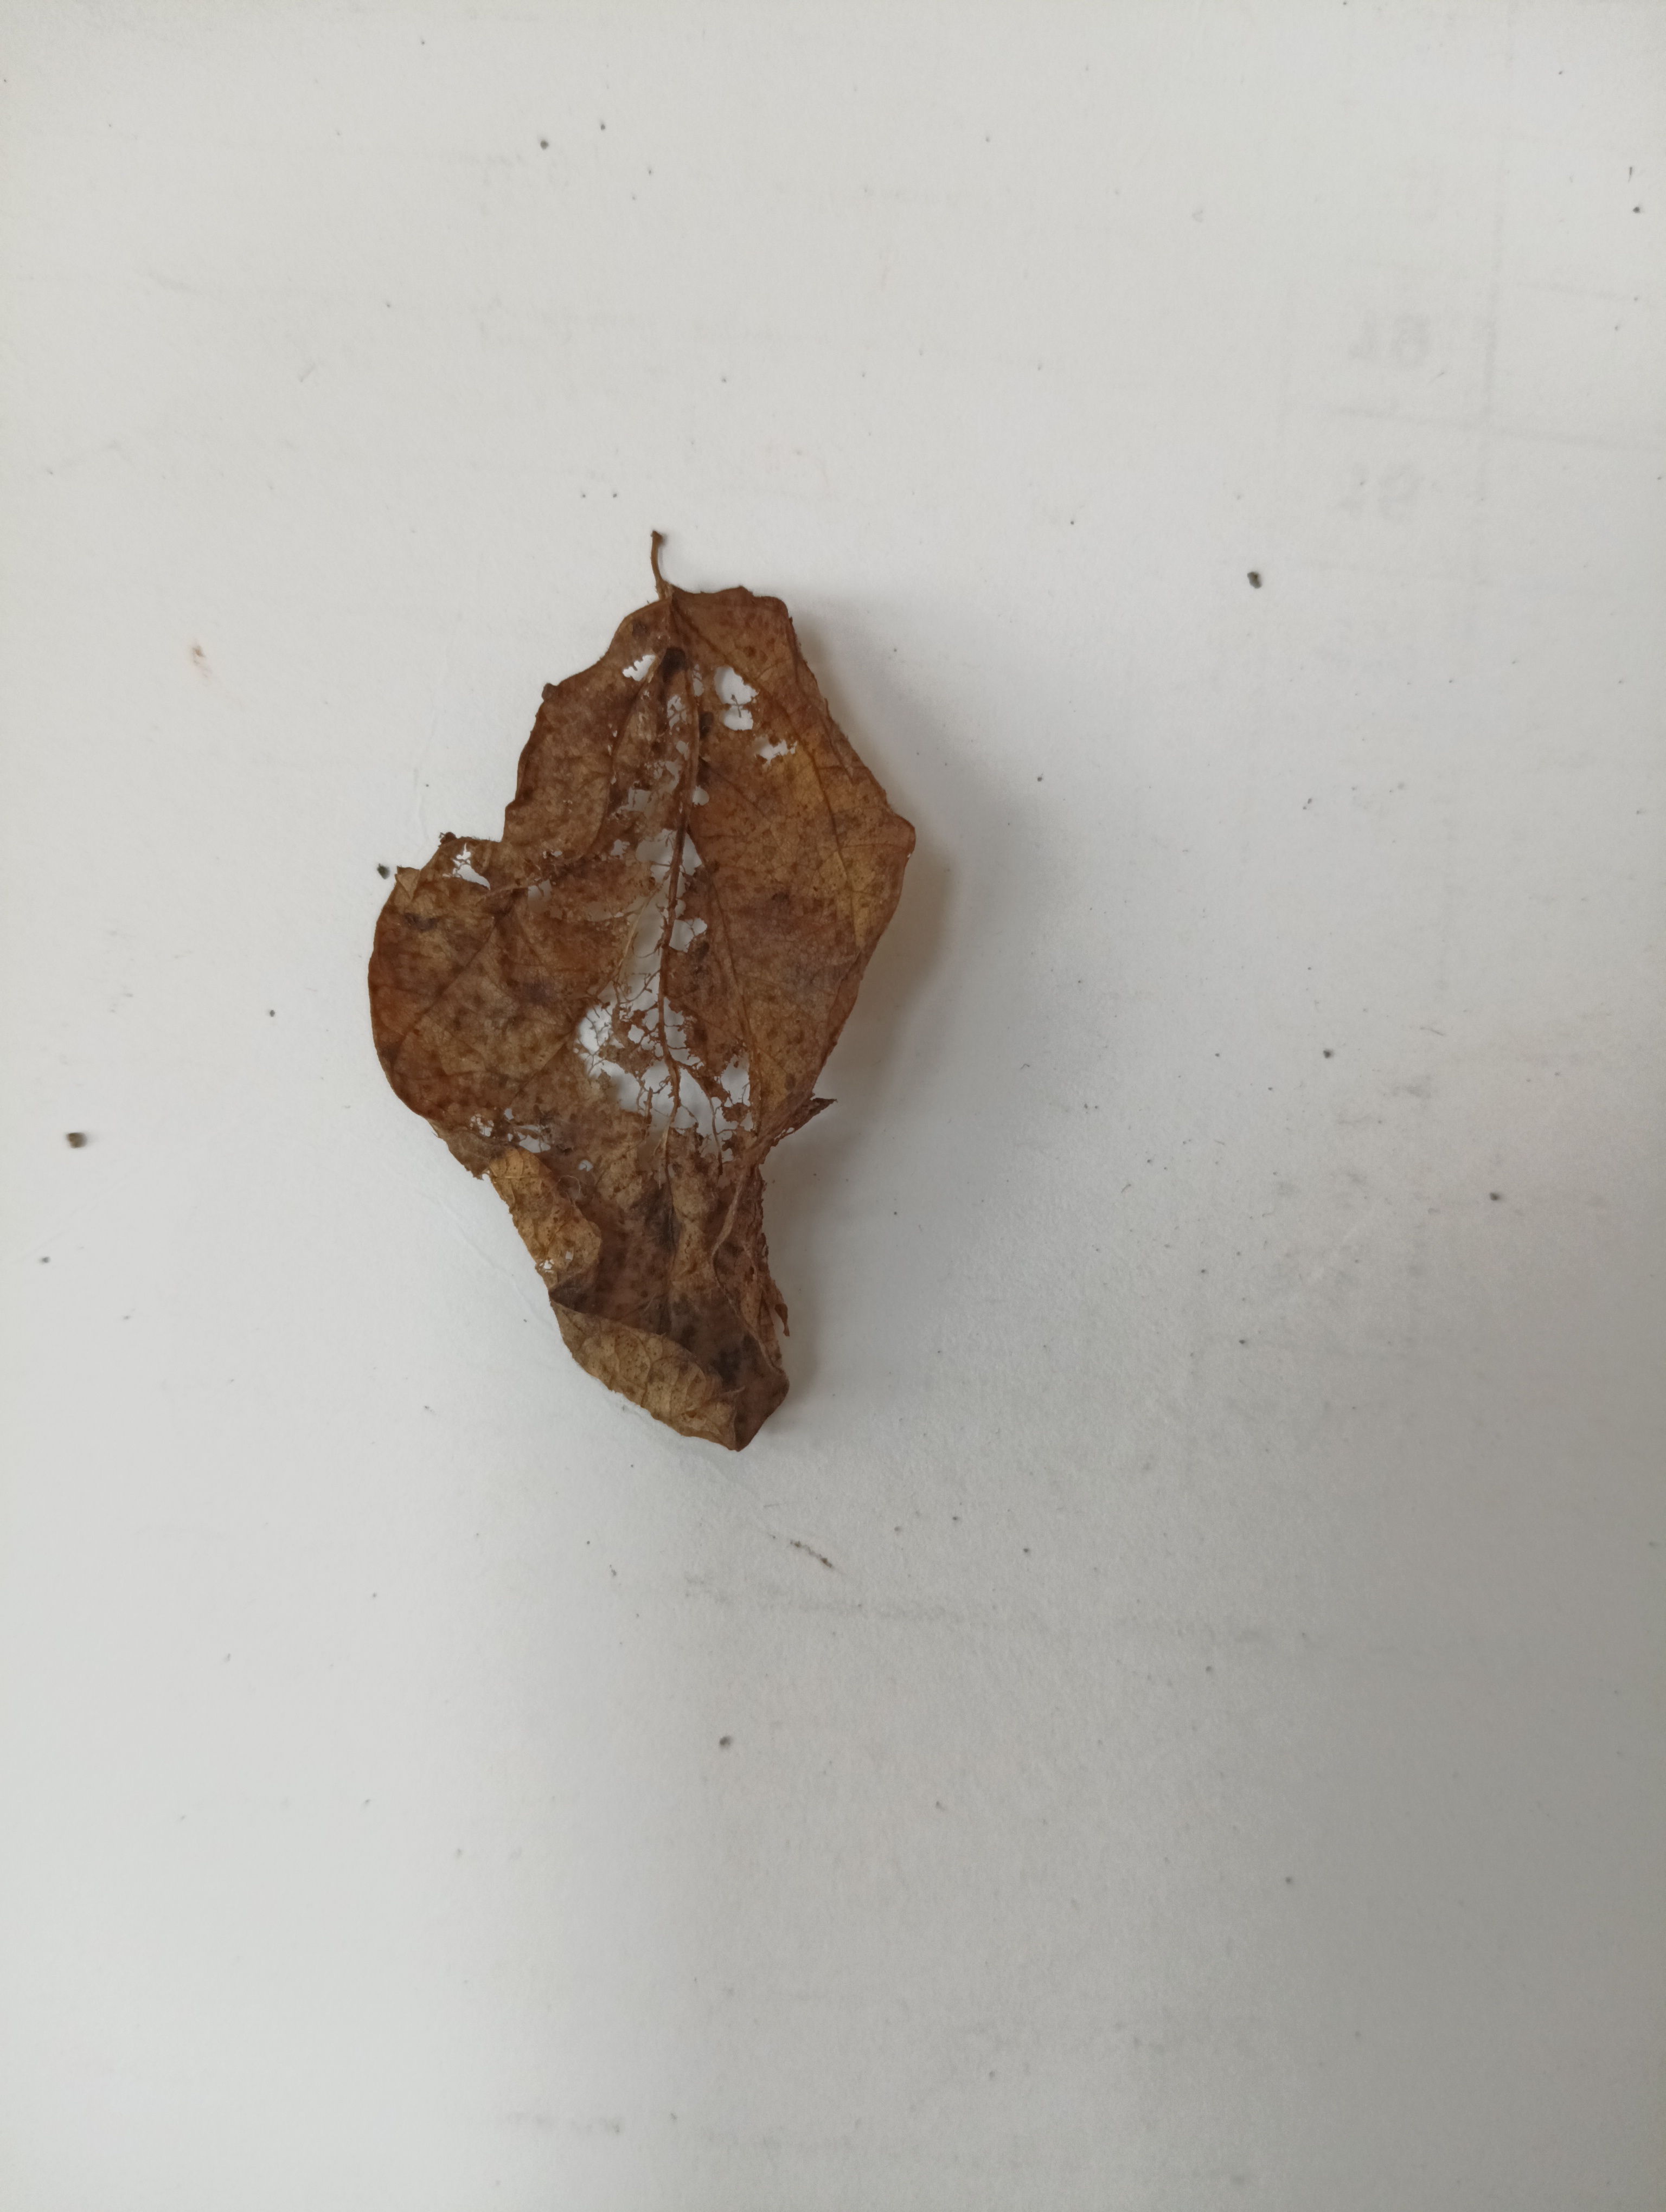
Label: Dry_leaf